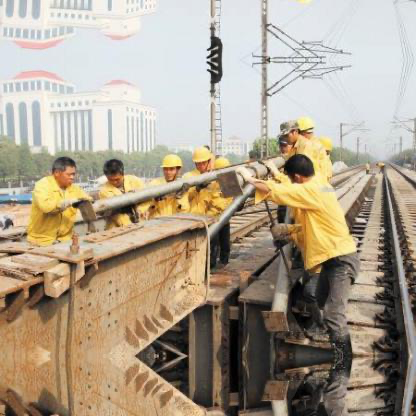
Objects in the image:
label: helmet
label: helmet
label: helmet
label: head
label: head
label: head
label: head
label: helmet